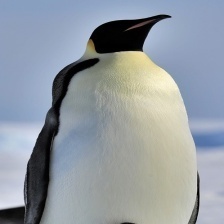
Species: EMPEROR PENGUIN
Scientific name: APTENODYTES FORSTERI
ImageNet parent category: king_penguin